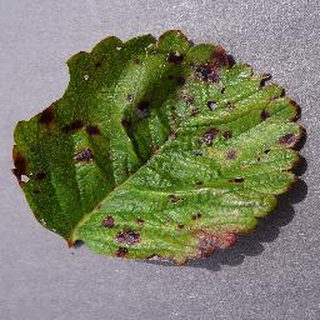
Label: strawberry_leaf_scorch